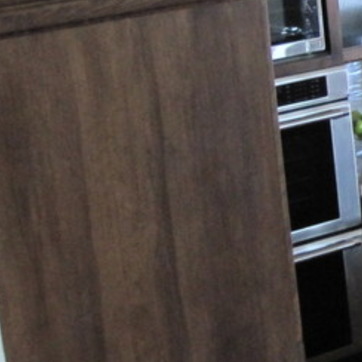
Material: wood